Communication privacy management theory

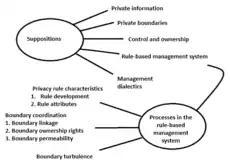

The content of concealing and revealing is private information. Petronio favored the term "private information" over the term "self-disclosure" because there are many caveats inherent to private information disclosure that are not present with self-disclosure. Firstly, the motivations behind sharing are many, including but not limited to: sharing a burden, righting a wrong, and influencing others. Since private information can be about oneself or others, the decision as to what is private and whom to share it with plays a part when taking the idea of boundaries into consideration. The decision to share is ultimately left up to the process of the privacy rule management system which combines rules for coordination of information, characteristics of disclosure, and attributes of the nature of boundaries.